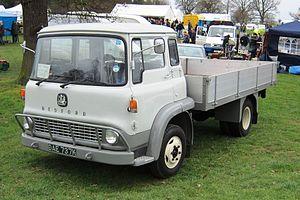
Bedford TK at Weston Park